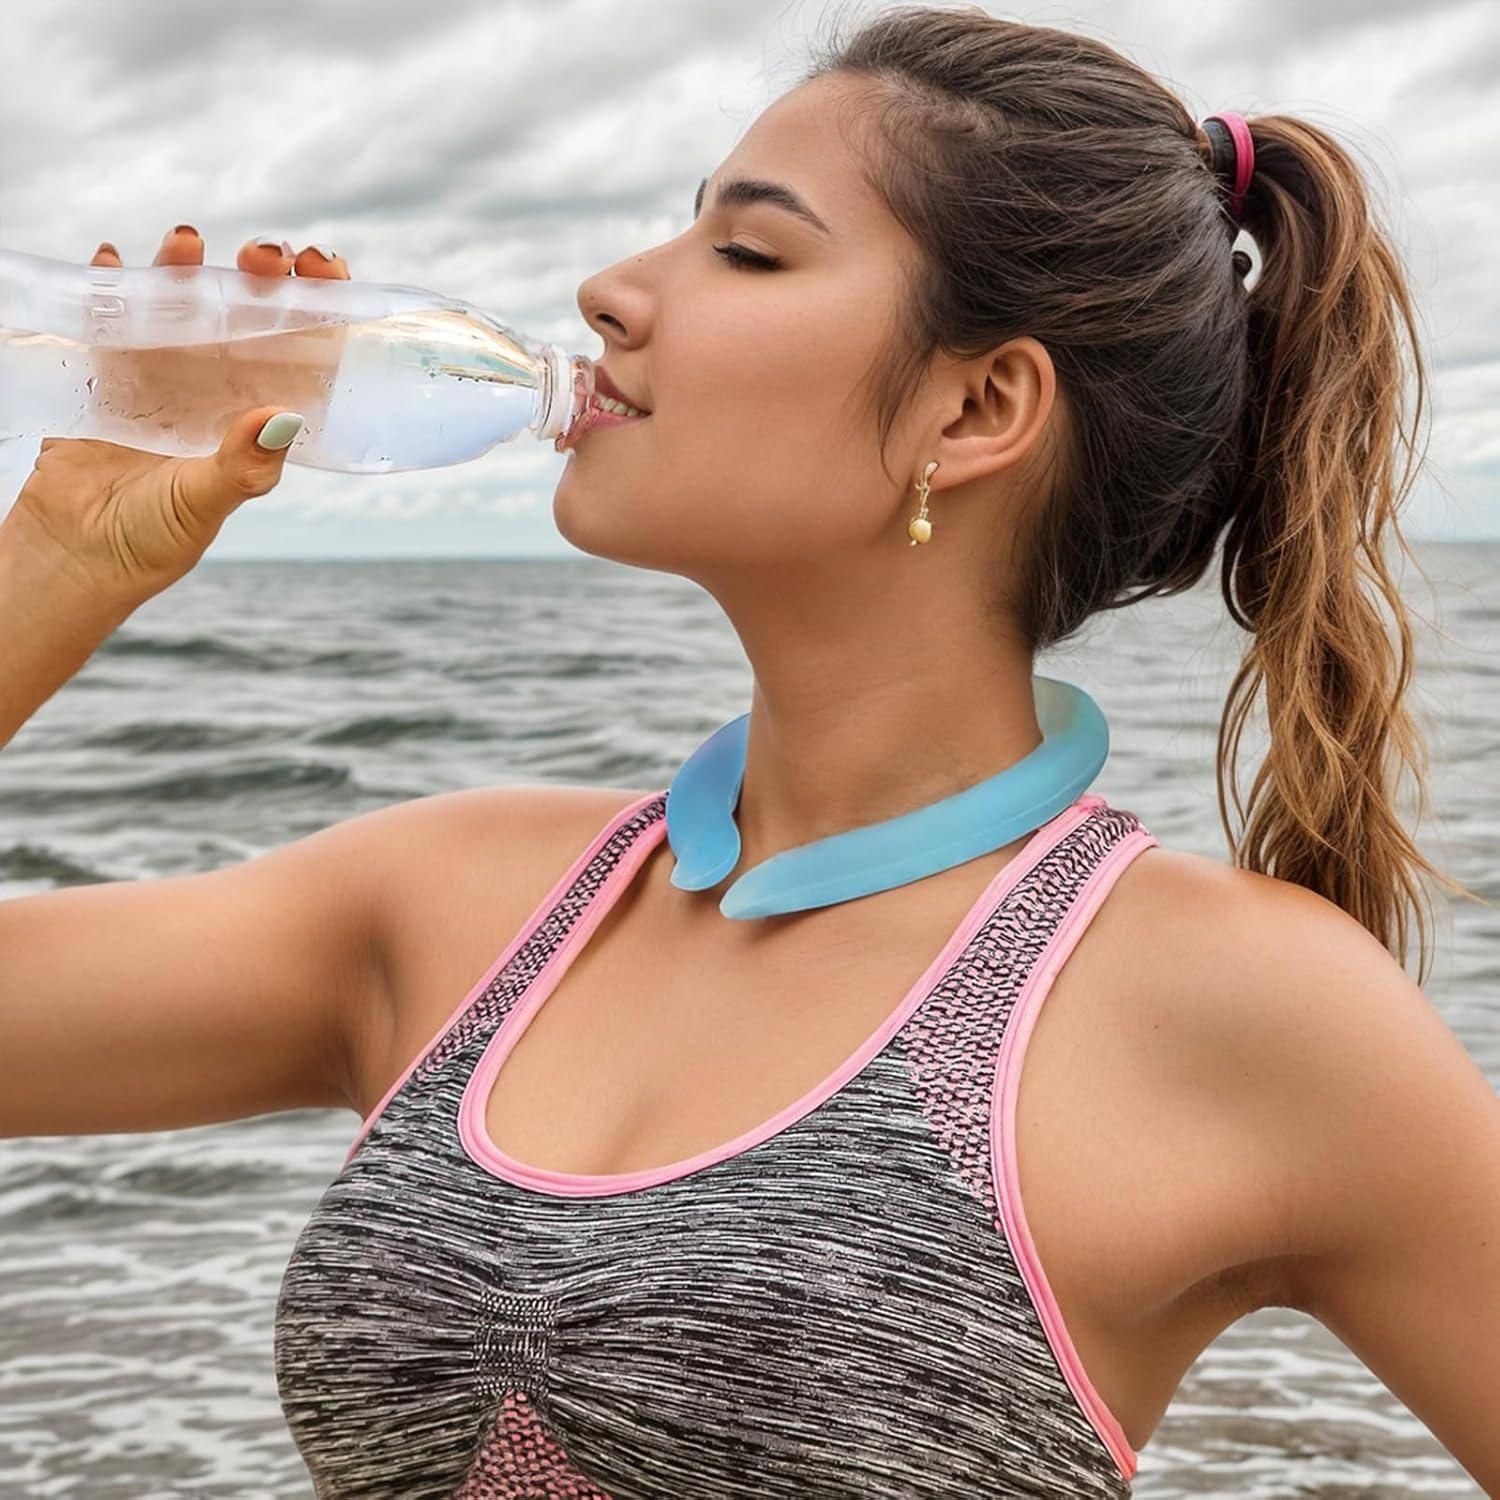
Reusable Neck Cooling Wraps Tube
Product Name: Reusable Neck Cooling Wraps Tube Package Contains: It has 1 Pack of Neck Cooling Tube Material: Thermoplastic Polyurethane Product Dimensions: 20.32 x 20.32 x 2.54 cm Color: Color as per Availability Combo: Pack of 1 Weight: 350gm About this item: Made with smooth PVC material and innovative PCM phase change material inside, these packs quickly cool under certain conditions, providing immediate relief. Easy to use without batteries or chargers, simply freeze the neck loop below 28�C in a refrigerator, freezer, or ice water. Perfect for hot summer days, this neck cooler reduces body heat and prevents heatstroke.
Brand: 5wjukq-mn
Category: Health & Beauty > Health Care > First Aid > Hot & Cold Therapies > Ice Packs